University of Birmingham Medical School

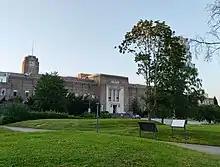
Birmingham Medical School Building

The University of Birmingham Medical School is one of Britain's largest and oldest medical schools with over 400 medical, 70 pharmacy, 140 biomedical science and 130 nursing students graduating each year. It is based at the University of Birmingham in Edgbaston, Birmingham, United Kingdom. Since 2008, the medical school is a constituent of The College of Medical and Dental Sciences.